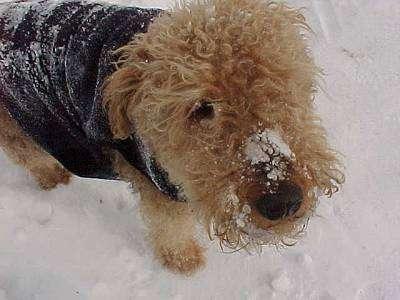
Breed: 200-n000008-Airedale